U.S. Route 19 in North Carolina

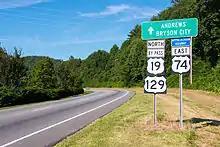
US 19/US 74/US 129 (Corridor K), in Murphy

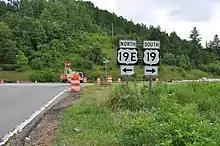
US 19/US 19E switch at Cane River

US 19 enters North Carolina at the Georgia state line overlapped with US 129 and continues toward Cherokee as Lee Highway. into North Carolina, it joins with US 64/US 74 in Ranger. From Ranger to Andrews, the highway is a four-lane expressway that bypasses all the towns and communities along its route. After Andrews, US 19 reverts to two-lane through the Nantahala Gorge, which both have a scenic and somewhat curvy route until Almond.